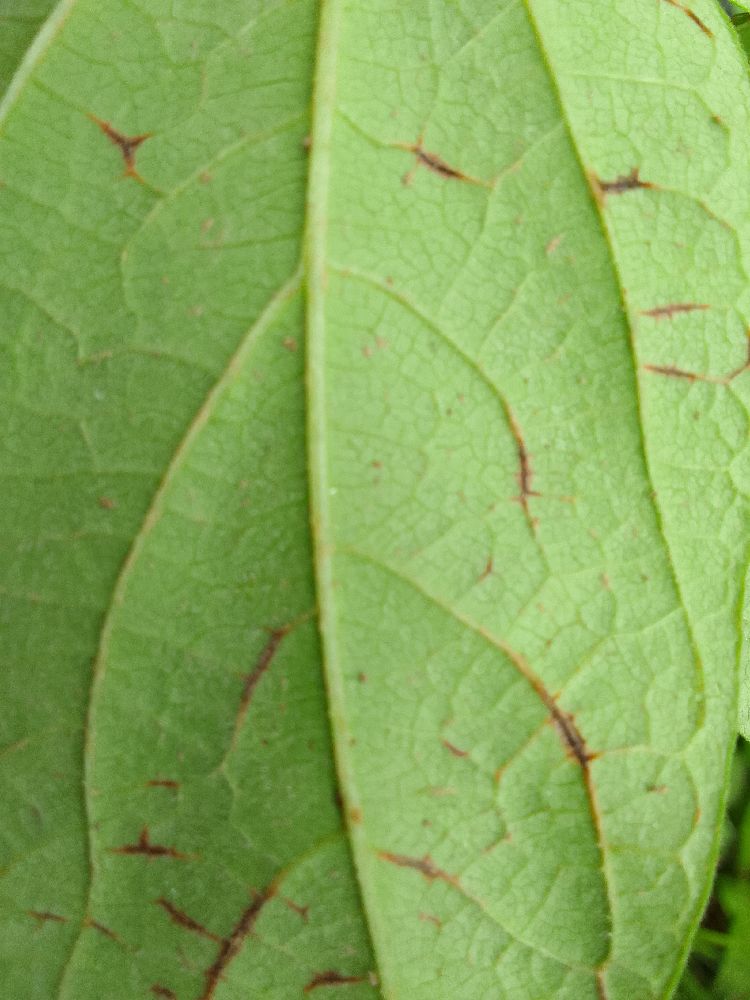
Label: anthracnose